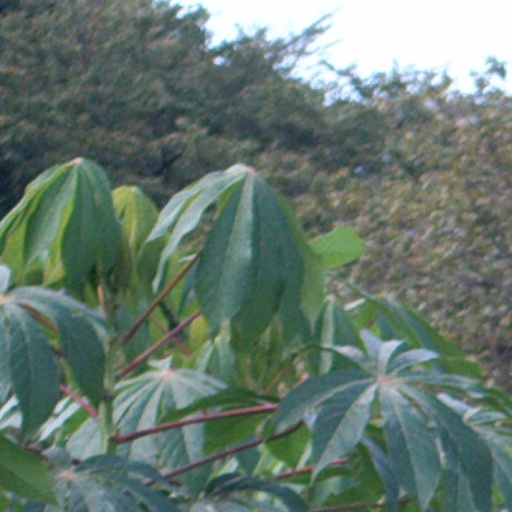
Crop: cassava